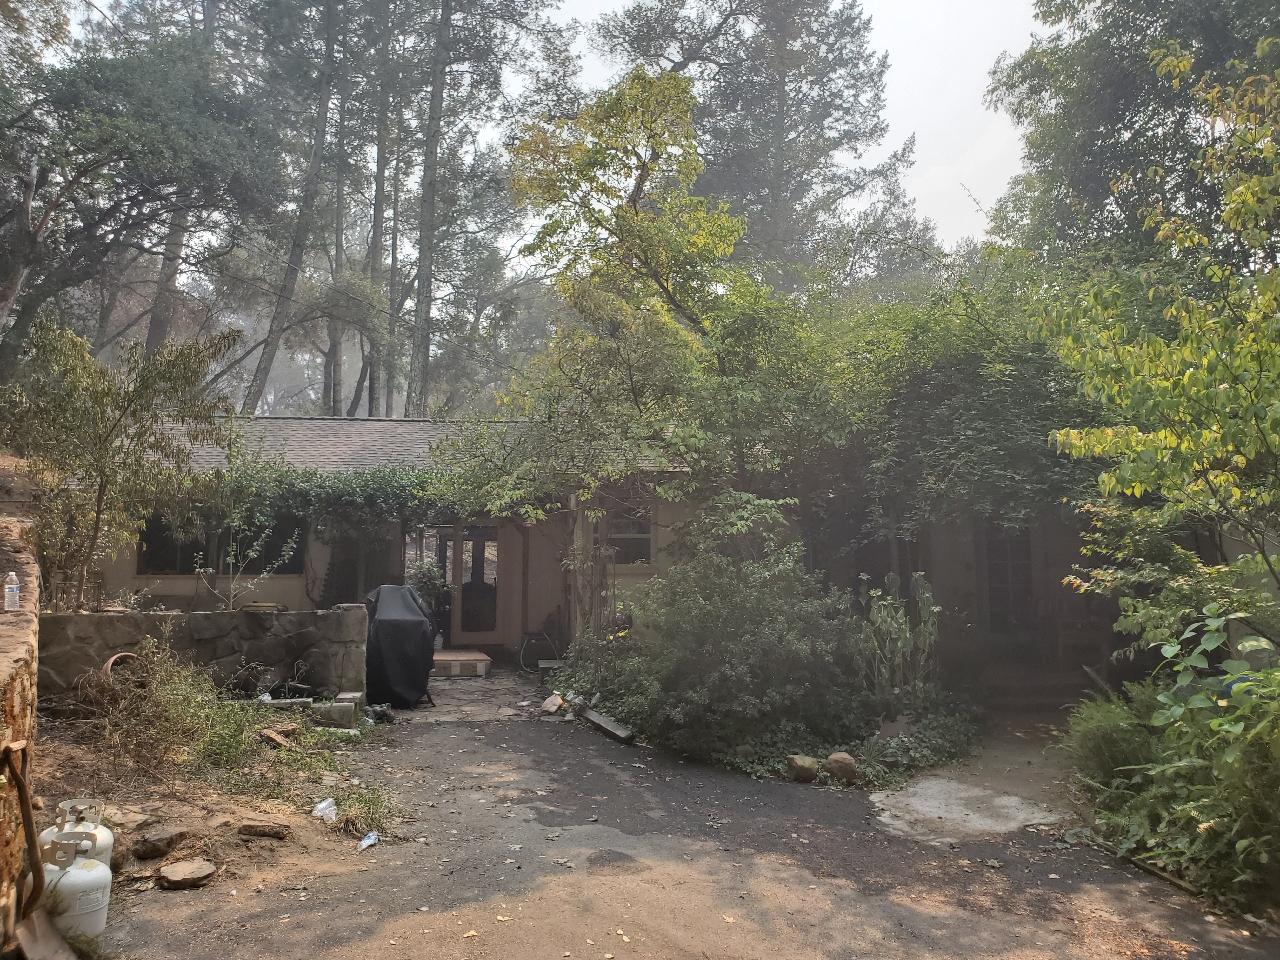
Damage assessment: destroyed